Stark's Twin Oaks Airpark

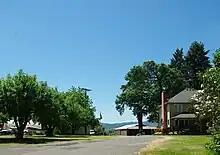
Entrance with office in background

Fuel, aircraft repair, and flight training are available at the airport located along River Road and the Tualatin River. Twin Oaks hosts a fly-in breakfast on the first Saturday of each month, organized by EAA Chapter 105. There are nine hangars, with approximately 115 aircraft stationed at the airport. Twin Oaks sees about 61 flights per day on the single runway.